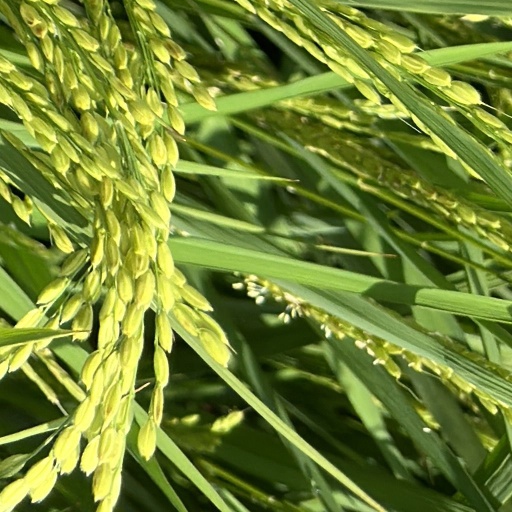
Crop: rice